List of members of the IIHF Hall of Fame

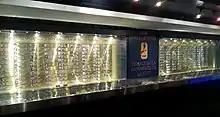
IIHF Hall of Fame honor roll

In 1997 the International Ice Hockey Federation (IIHF) established the IIHF Hall of Fame in Zürich, Switzerland. The IIHF Hall of Fame is intended to honor individuals who have made valuable contributions both internationally and in their home countries. The first class, which was composed of Paul Loicq, plus 30 other individuals, was introduced during the 1997 World Championships in Helsinki, Finland. The IIHF established the Torriani Award in 2015, which is given annually to a player with an "outstanding career from non-top hockey nation". Members are inducted into the Hall into four separate categories: player, referee, builder (an individual that "manages" or grows the game), and the Torriani Award.